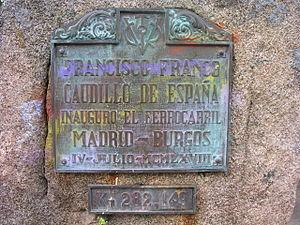
La ligne directe de Madrid à Burgos ou ligne directe de Madrid à Burgos via Aranda de Duero est une ligne à écartement ibérique non électrifiée en voie unique inaugurée par la Renfe le 4 juillet 1968. Elle relie Burgos à Madrid en empruntant le tracé le plus court possible, en 282 kilomètres.